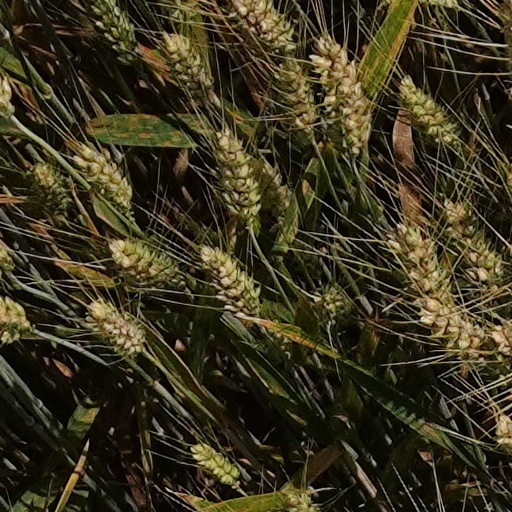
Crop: wheat